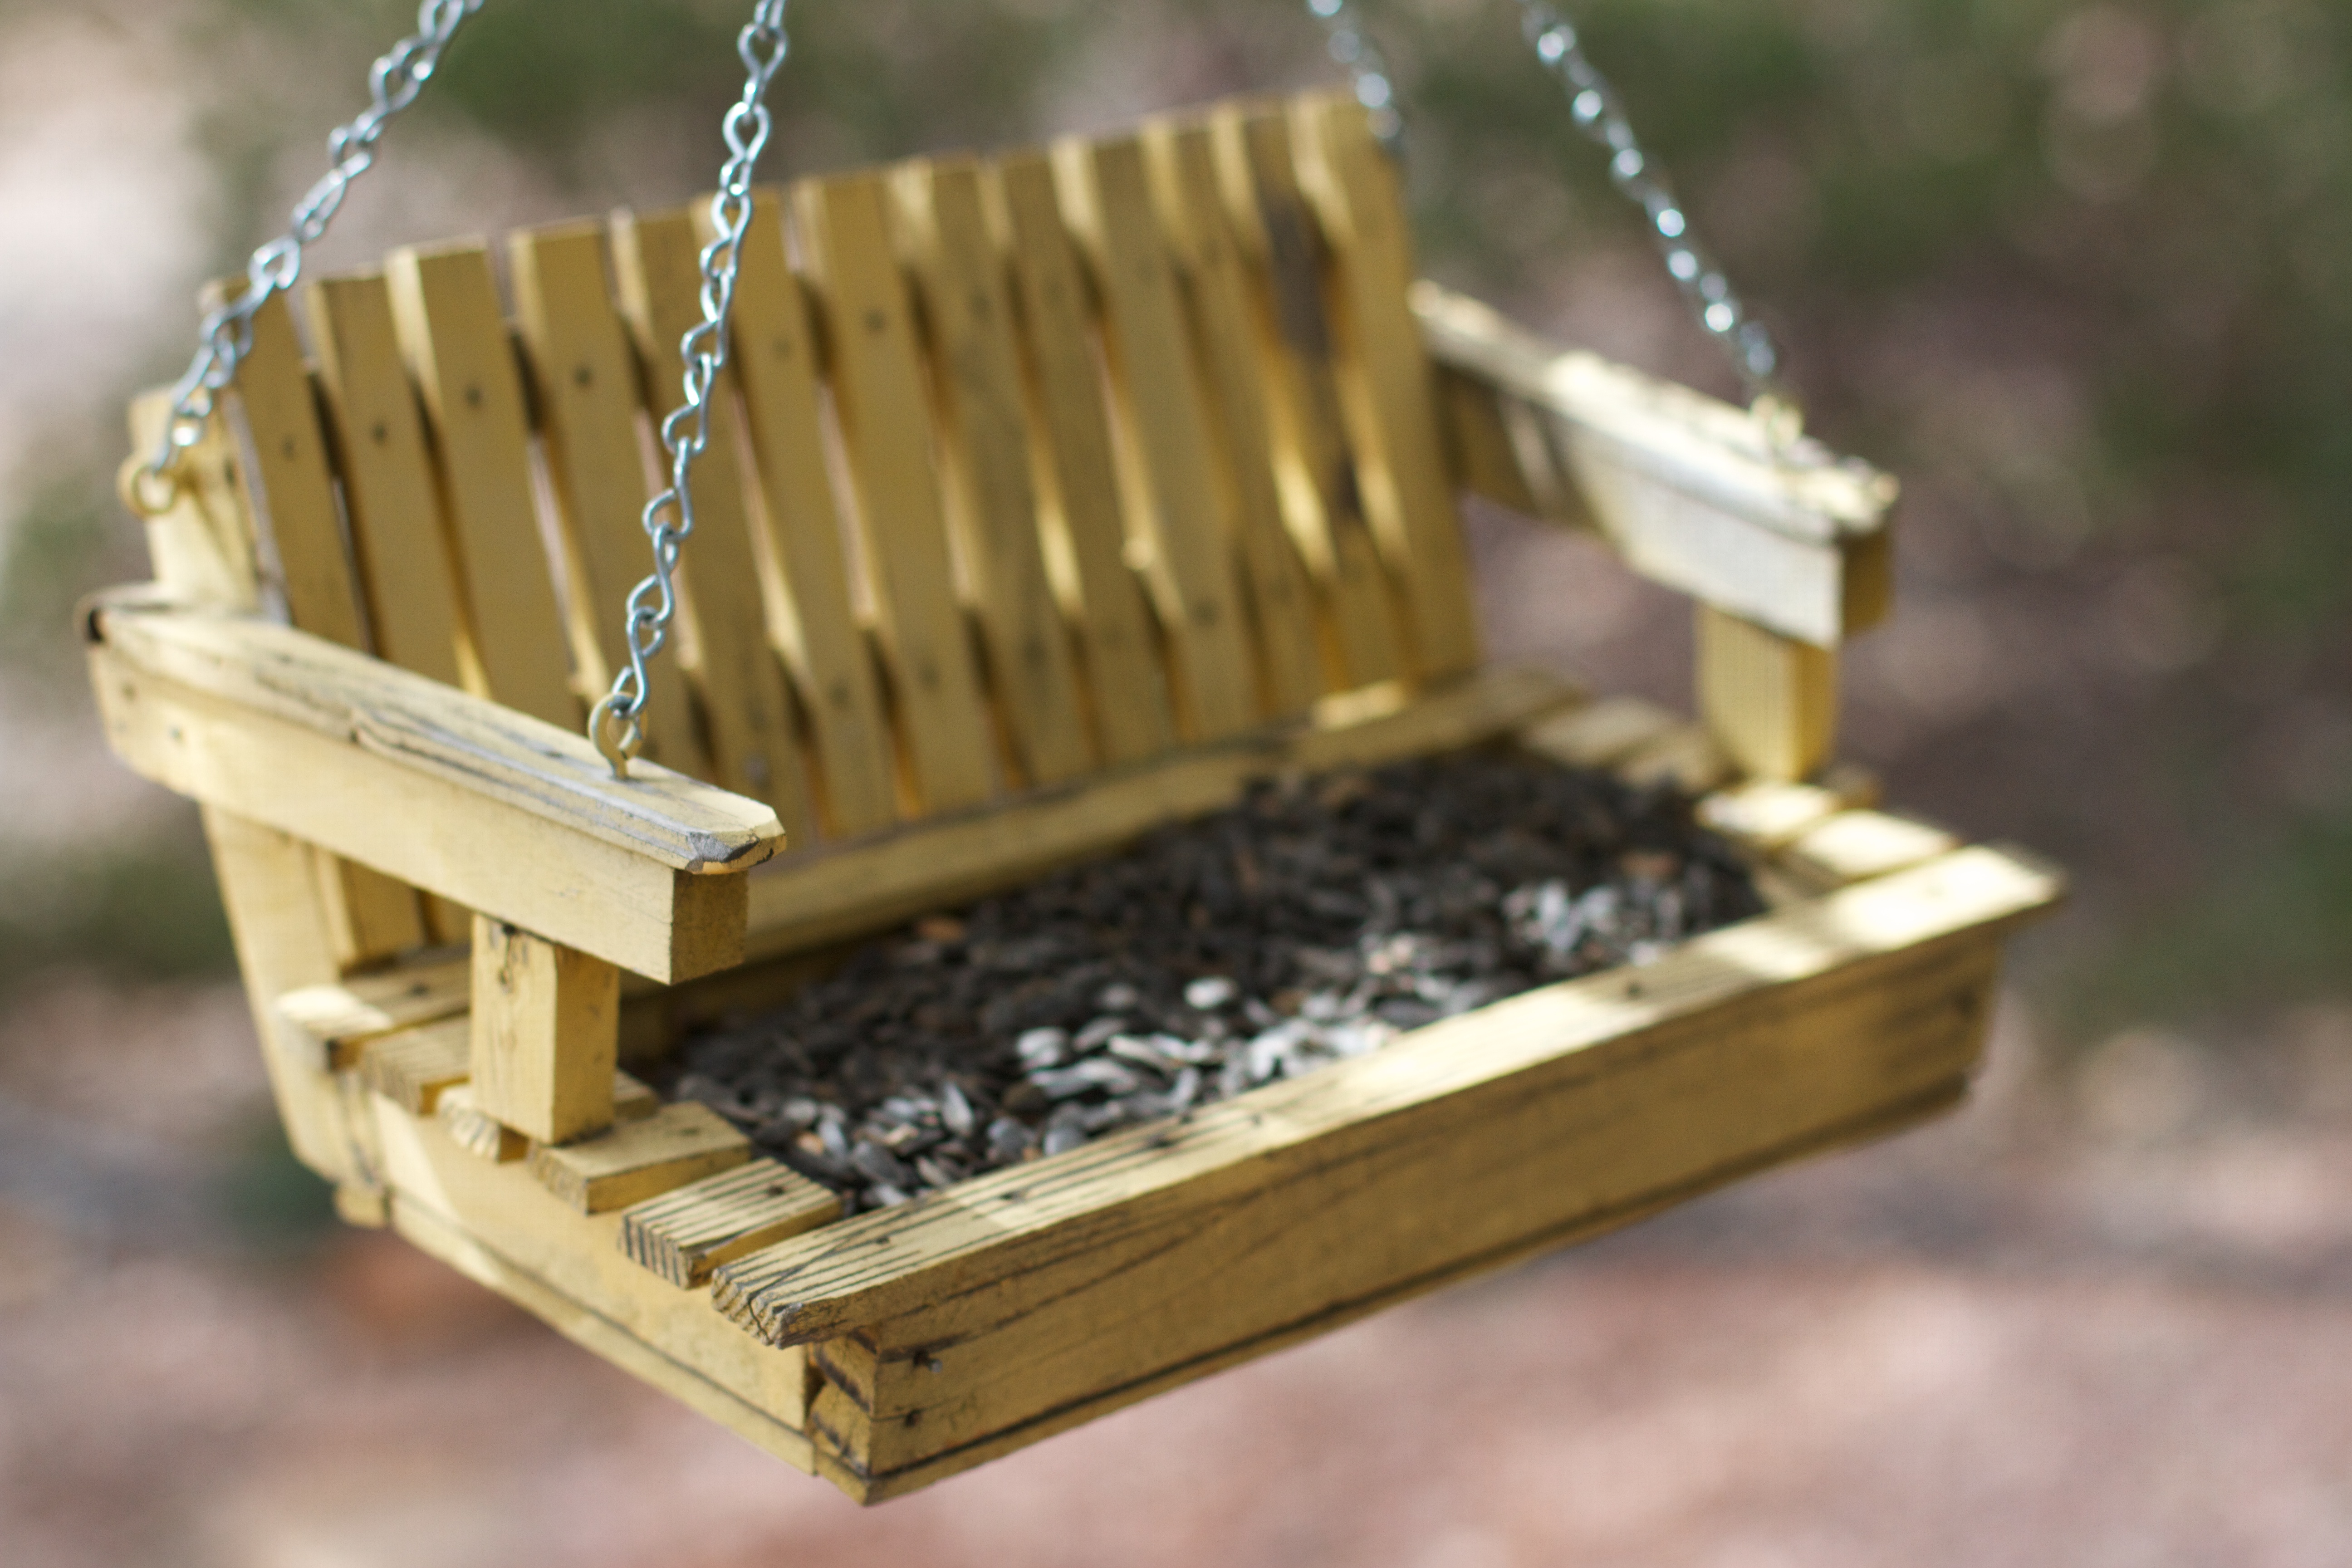
bee, bird feeder